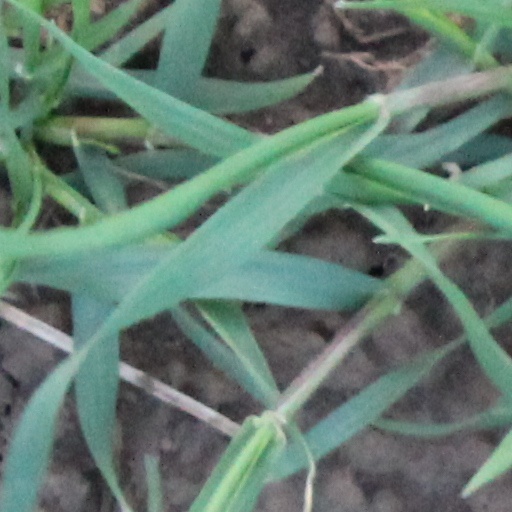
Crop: wheat